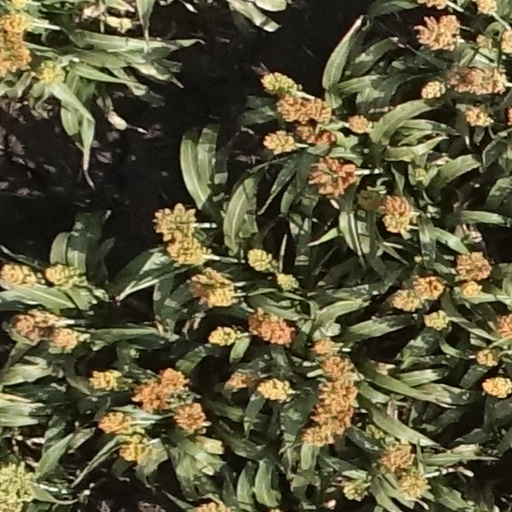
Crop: sorghum